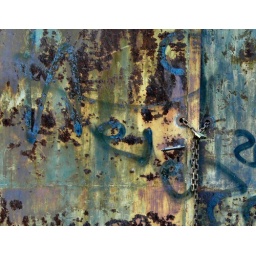
Locked rusty door of an abandoned shed in Savernes. please sea this in large size